Klevener de Heiligenstein

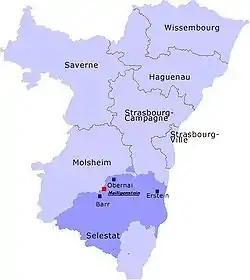
Location of the village of Heiligenstein "(red dot)" in the arrondissement of Sélestat-Erstein in Bas-Rhin "département" of Alsace.

Klevener de Heiligenstein, also known in English by its German name, Heiligensteiner Klevener, is a designation used on Alsace wine made from pink-skinned Savagnin rose grapes, a variety in the Traminer family, but which is less aromatic than Gewürztraminer, which is widely planted in Alsace.